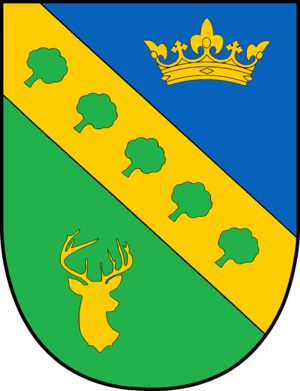
Krummwisch
Coat of arms of Krummwisch
Krummwisch er en kommune og en by i det nordlige Tyskland, beliggende i Amt Achterwehr under Kreis Rendsborg-Egernførde. Kreis Rendsborg-Egernførde ligger i den centrale del af delstaten Slesvig-Holsten.